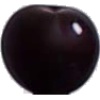
Label: cherry_wax_black